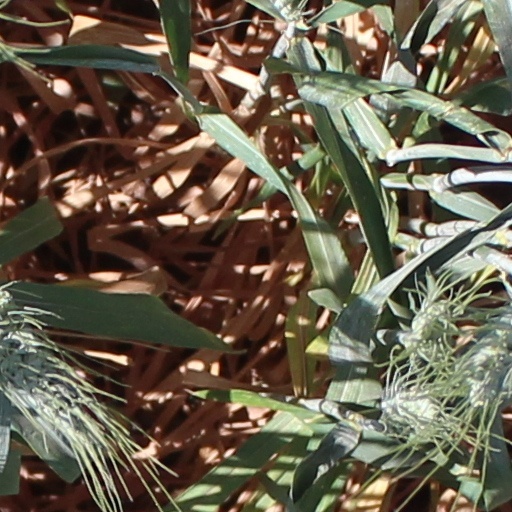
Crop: wheat